Santa Ana, California

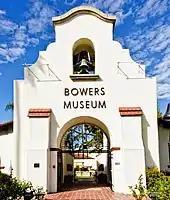
The Bowers Museum

Santa Ana experiences a hot semi-arid climate (Köppen: BSh), with hot, dry summers and mild winters with moderate rainfall. Rainfall averages about per year, most of which falls from November through April. There are an average of 35 days with measurable precipitation annually.